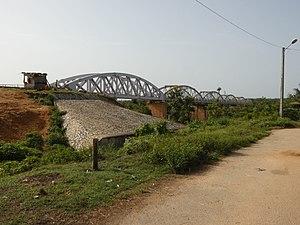
Le viaduc du N'Zi est un pont ferroviaire situé à Dimbokro en Côte d’Ivoire et passant au-dessus du fleuve N'Zi. Construit par la Régie des chemins de fer Abidjan-Niger, il fut inauguré le 11 septembre 1910 et mesure environ 250 mètres.